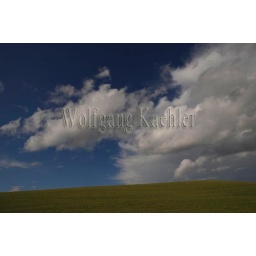
Usa, washington state, palouse country near pullman, clouds over wheat field